Punjabi paranda

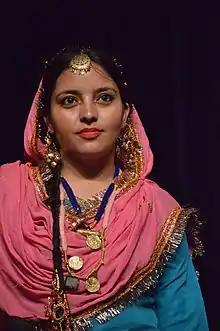
Punjabi girl wearing "Paranda" in her hair

A Punjabi paranda, also known as a , is a women's hair ornament made of multicolored silk threads and decorated with floral (bunches) designs and ornamental tassels. The is a part of traditional ethnic Punjabi clothing and a folk accessory of Punjabi culture. Patiala is famous for its salwars and parandas